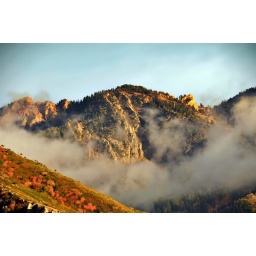
area near mount olympus with low flying clouds